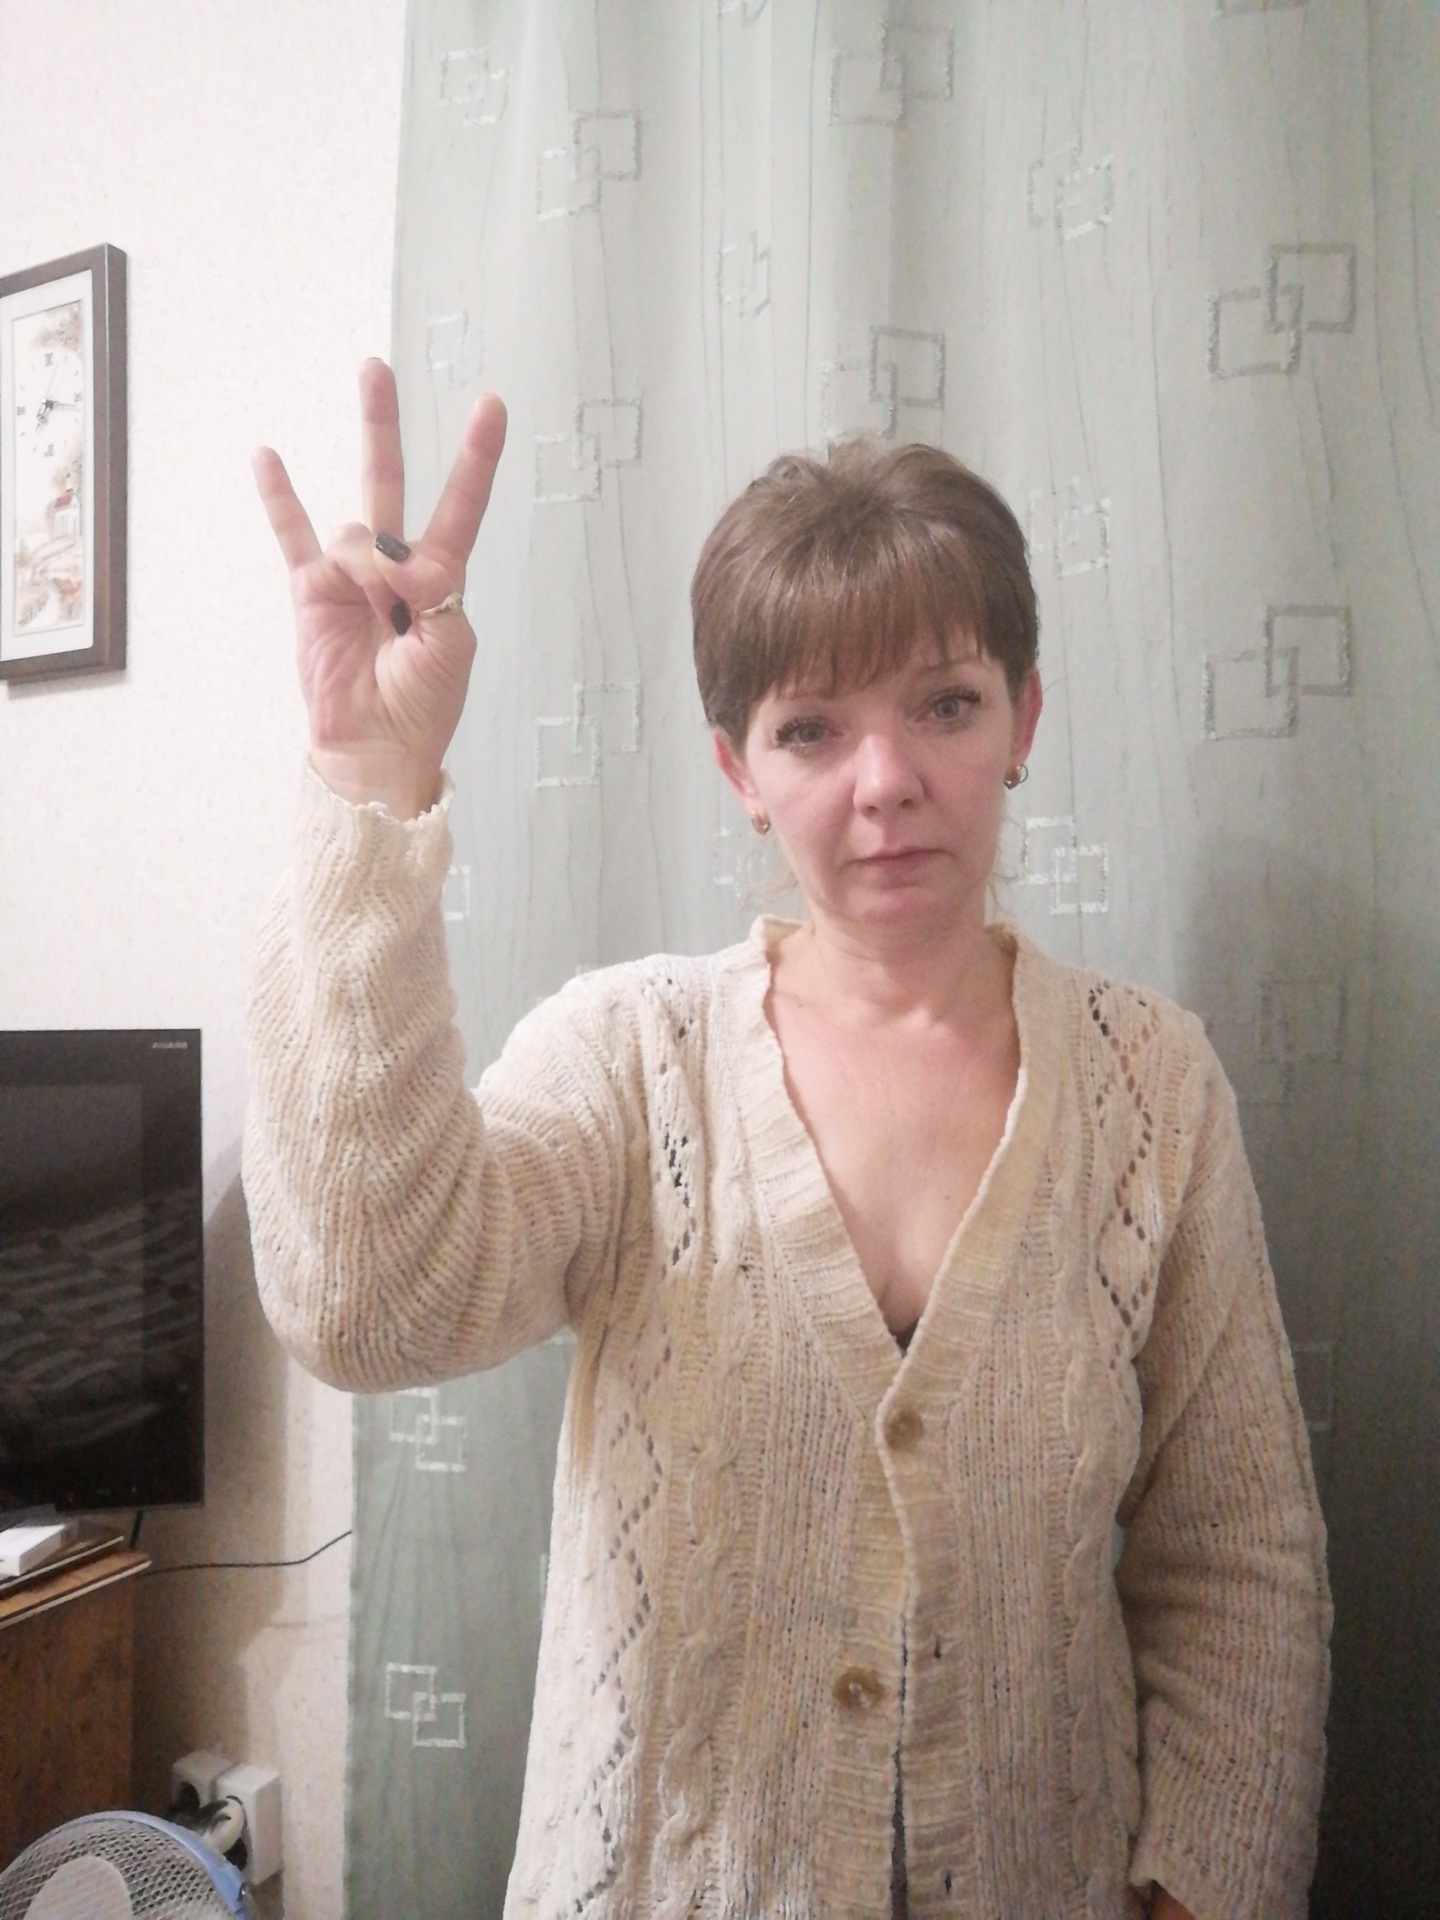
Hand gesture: three3